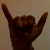
The image shows a hand gesture representing the letter 'Y' in Indian Sign Language.